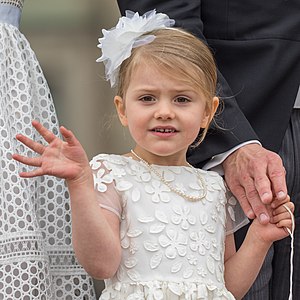
Prinsesse Estelle af Sverige
Prinsesse Estelle i 2016
Prinsesse Estelle af Sverige er en svensk prinsesse og hertuginde af Östergötland. Hun er datter af Kronprinsesse Victoria af Sverige og Prins Daniel af Sverige. Hun er nr. 2 i arvefølgen til den svenske trone efter sin mor og før sin lillebror, Prins Oscar.